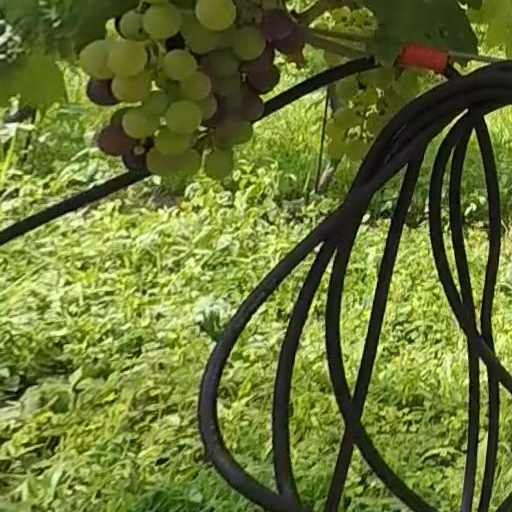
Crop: grape